Spanish crisis of 1917

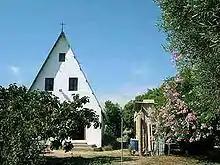
The Valencian garden shed. These poor, traditional, rural constructions represented the structural backwardness of agriculture in Spain and the miserable living conditions of most of the population. Vicente Blasco Ibáñez denounced these conditions in his novels, "La Barraca" (1898) and "Cañas y Barro" (1902). Emigrants to urban and industrial areas such as Catalonia, Basque Country, and Madrid were becoming a more organized, class conscious proletariat.

Spain's neutrality in World War I increased a number of its exports, from agricultural and mineral raw materials to manufactured goods from the emerging industrial sector, particularly Catalonian textiles and Basque ironworks. The balance of trade grew from a deficit of more than one hundred million pesetas to a surplus of five hundred million pesetas. This economic boom favored the industrial and commercial middle class and the financial and land-owning oligarchy, but also produced rising inflation while salaries stagnated. As profits were experiencing extraordinary growth rates, standards of living decreased significantly for the general populace, especially for the urban and industrial proletariat, although they were able to maintain pressure to achieve higher wages. In the countryside the situation was different: inflation had a greater impact, but more direct food availability lessened its effects on small landowners and tenants, predominant in the agrarian structure of northern Spain. It was quite the opposite, however, for landless laborers, a fundamental part of the workforce in the southern half of Spain, especially in Andalusia and Extremadura. The result of the process, already acutely visible in 1917, was a radical redistribution of national income, both between social classes and among territories. Rural exodus and disproportionate development between the industrial and agricultural sectors progressively worsened rural-urban tensions and the center-periphery.